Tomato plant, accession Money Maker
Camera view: tilt-top (135 deg); turntable rotation: 210 degrees
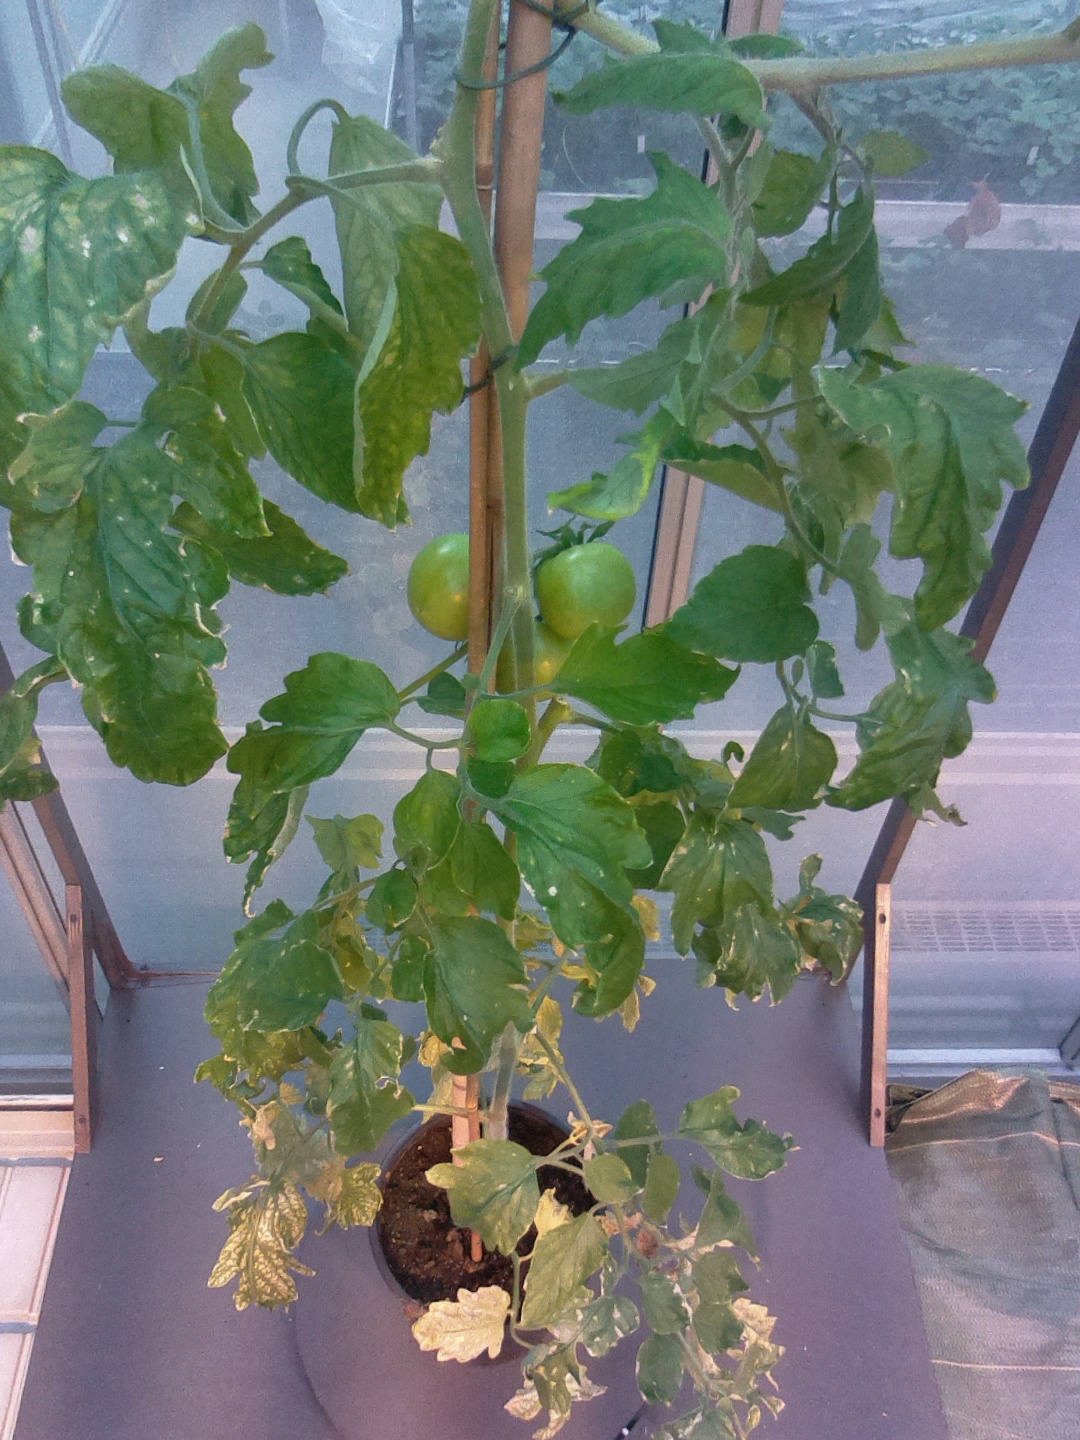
BBCH growth stage 76: 60%-70% of final fruit size